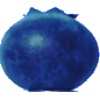
Label: Huckleberry 1